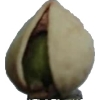
Label: pistachio